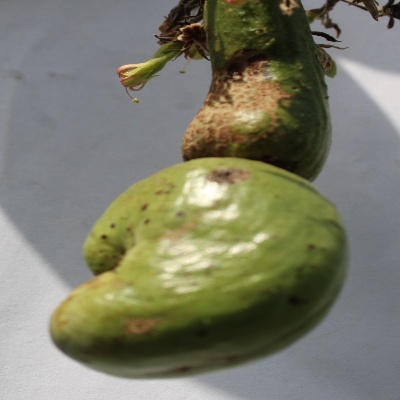
Crop: Cashew
Condition: healthy